History of Ivory Coast

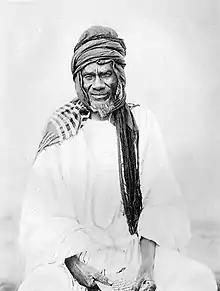
Samori Touré

Côte d'Ivoire officially became a French colony on 10 March 1893. Louis Gustave Binger who had explored the Gold Coast frontier, was named the first governor. He negotiated boundary treaties with Liberia and Britain (for the Gold Coast). Throughout the early years of French rule, French military contingents went inland to establish new posts. The French settlements encountered resistance from locals, even in areas with treaties of protection. Samori Touré offered the greatest resistance; he had established the Wassoulou Empire over large parts of present-day Guinea, Mali, Burkina Faso, and Ivory Coast starting in 1878. Tourés large, well-equipped army could manufacture and repair its own firearms, attracting strong support throughout the region. Binger responded to Touré's expansion of regional control with military pressure, resulting in fierce resistance. The French campaigns against the Wassoulou intensified in the mid-1890s until they captured Touré in 1898.